Roman Catholic Archdiocese of Ravenna-Cervia

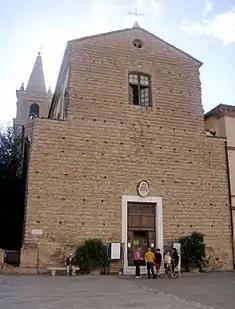
Cervia Cathedral

The Archdiocese of Ravenna-Cervia is an archdiocese of the Catholic Church. It is a metropolitan see of the Latin Church, located in the Emilia-Romagna region of Italy.